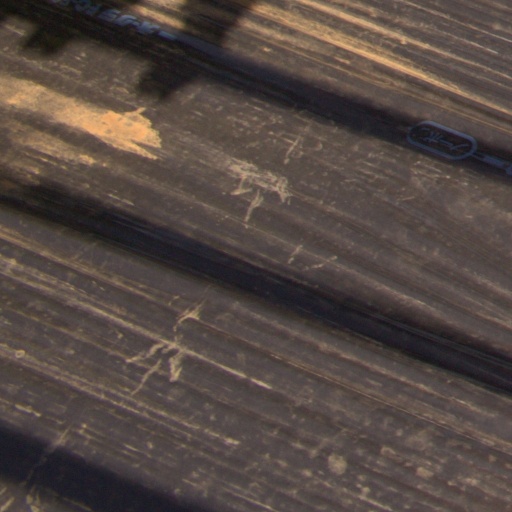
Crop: Jerusalem artichoke